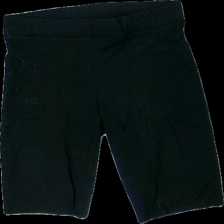
View: front
Type: Tights
Category: Ladies
Brand: Casall
Colors: Black
Material: 71% cotton 29% viscose
Cut: Cropped
Size: L
Season: Summer
Damage location: middle left
Damage 2 location: middle right
Price range: <50
Recommended usage: Export
Description: svarta tighta shorts med trasig stretch i midjan
Comment: trasig stretch